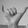
ASL letter: Y